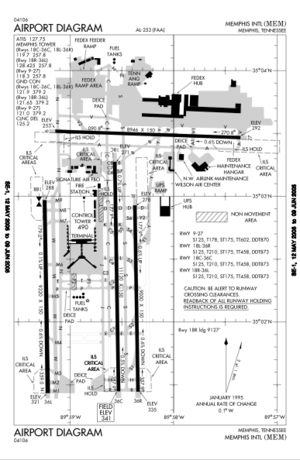
L'aéroport international de Memphis, également connu sous l'acronyme MEM, est un aéroport américain situé à Memphis, au Tennessee.